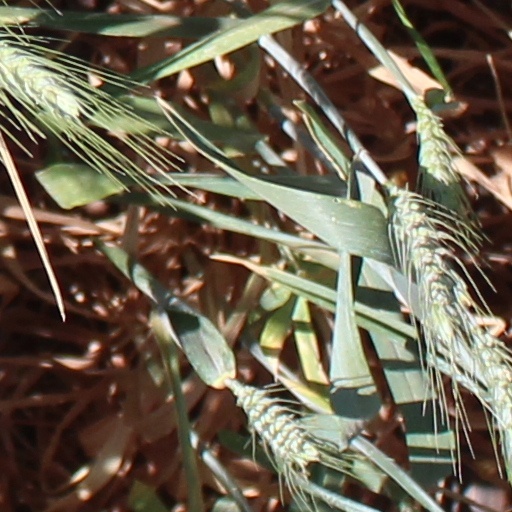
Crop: wheat